2015 Copa América

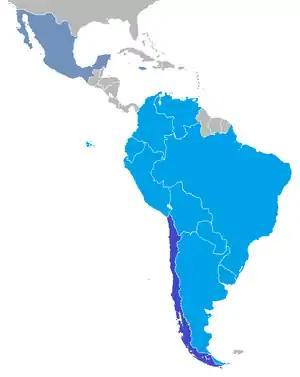
Map of the participating national football teams of the CONMEBOL's 2015 Copa América.

Mexico and Japan were initially invited to join the 10 CONMEBOL nations in the tournament. Japan declined the invitation, and China was invited instead, but later withdrew due to the Asian sector of qualification for the 2018 World Cup being held at the same time. In May 2014, it was announced that the Jamaica Football Federation had accepted an invitation to participate, thus making Jamaica the first Caribbean nation to compete in Copa América.